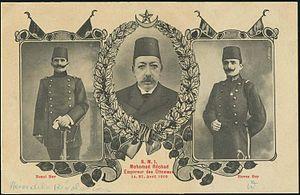
Carte postale de Mehemed V, avec Niyazi Bey (gauche) et Enver Bey (droit) - Avril de 1909 Türkçe: Bir kartpostalda Resneli Niyazi Bey, V. Mehmed ve Enver Bey (Nisan 1909)